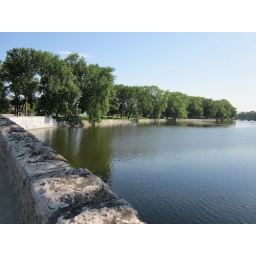
Saturday morning walk....stone wall, blue sky reflected in the calm water....very renewing.